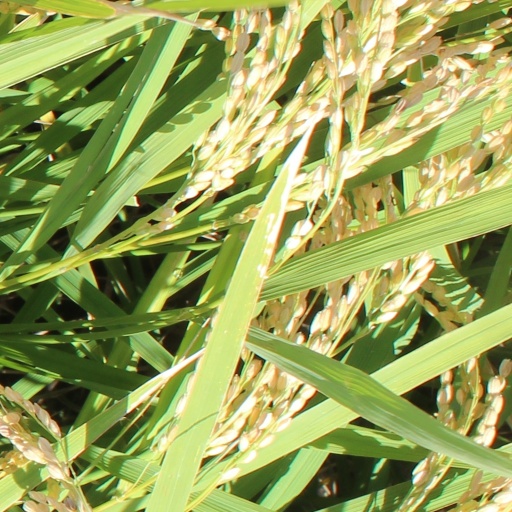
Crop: rice